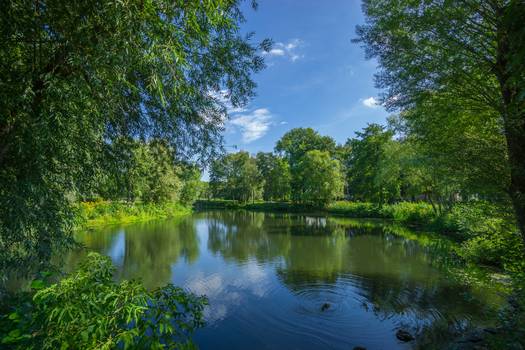
Label: No Watermark